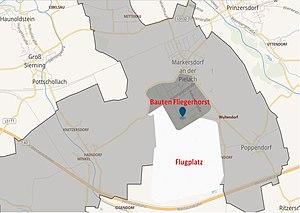
Localisation approximative de l'ancienne base aérienne de la Wehrmacht à Markersdorf, en Basse-Autriche. Cartes de base des Wikipedia maps.